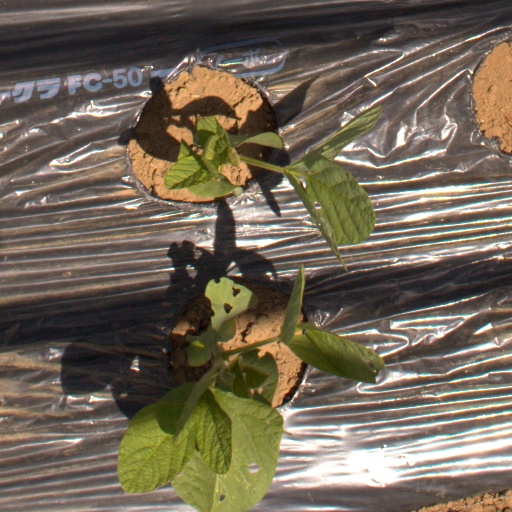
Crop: Jerusalem artichoke